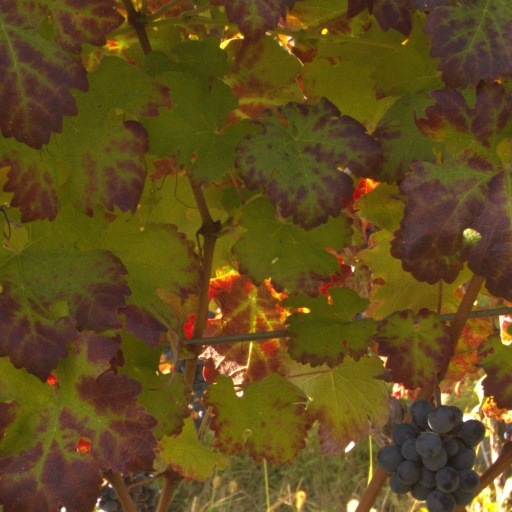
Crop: grape